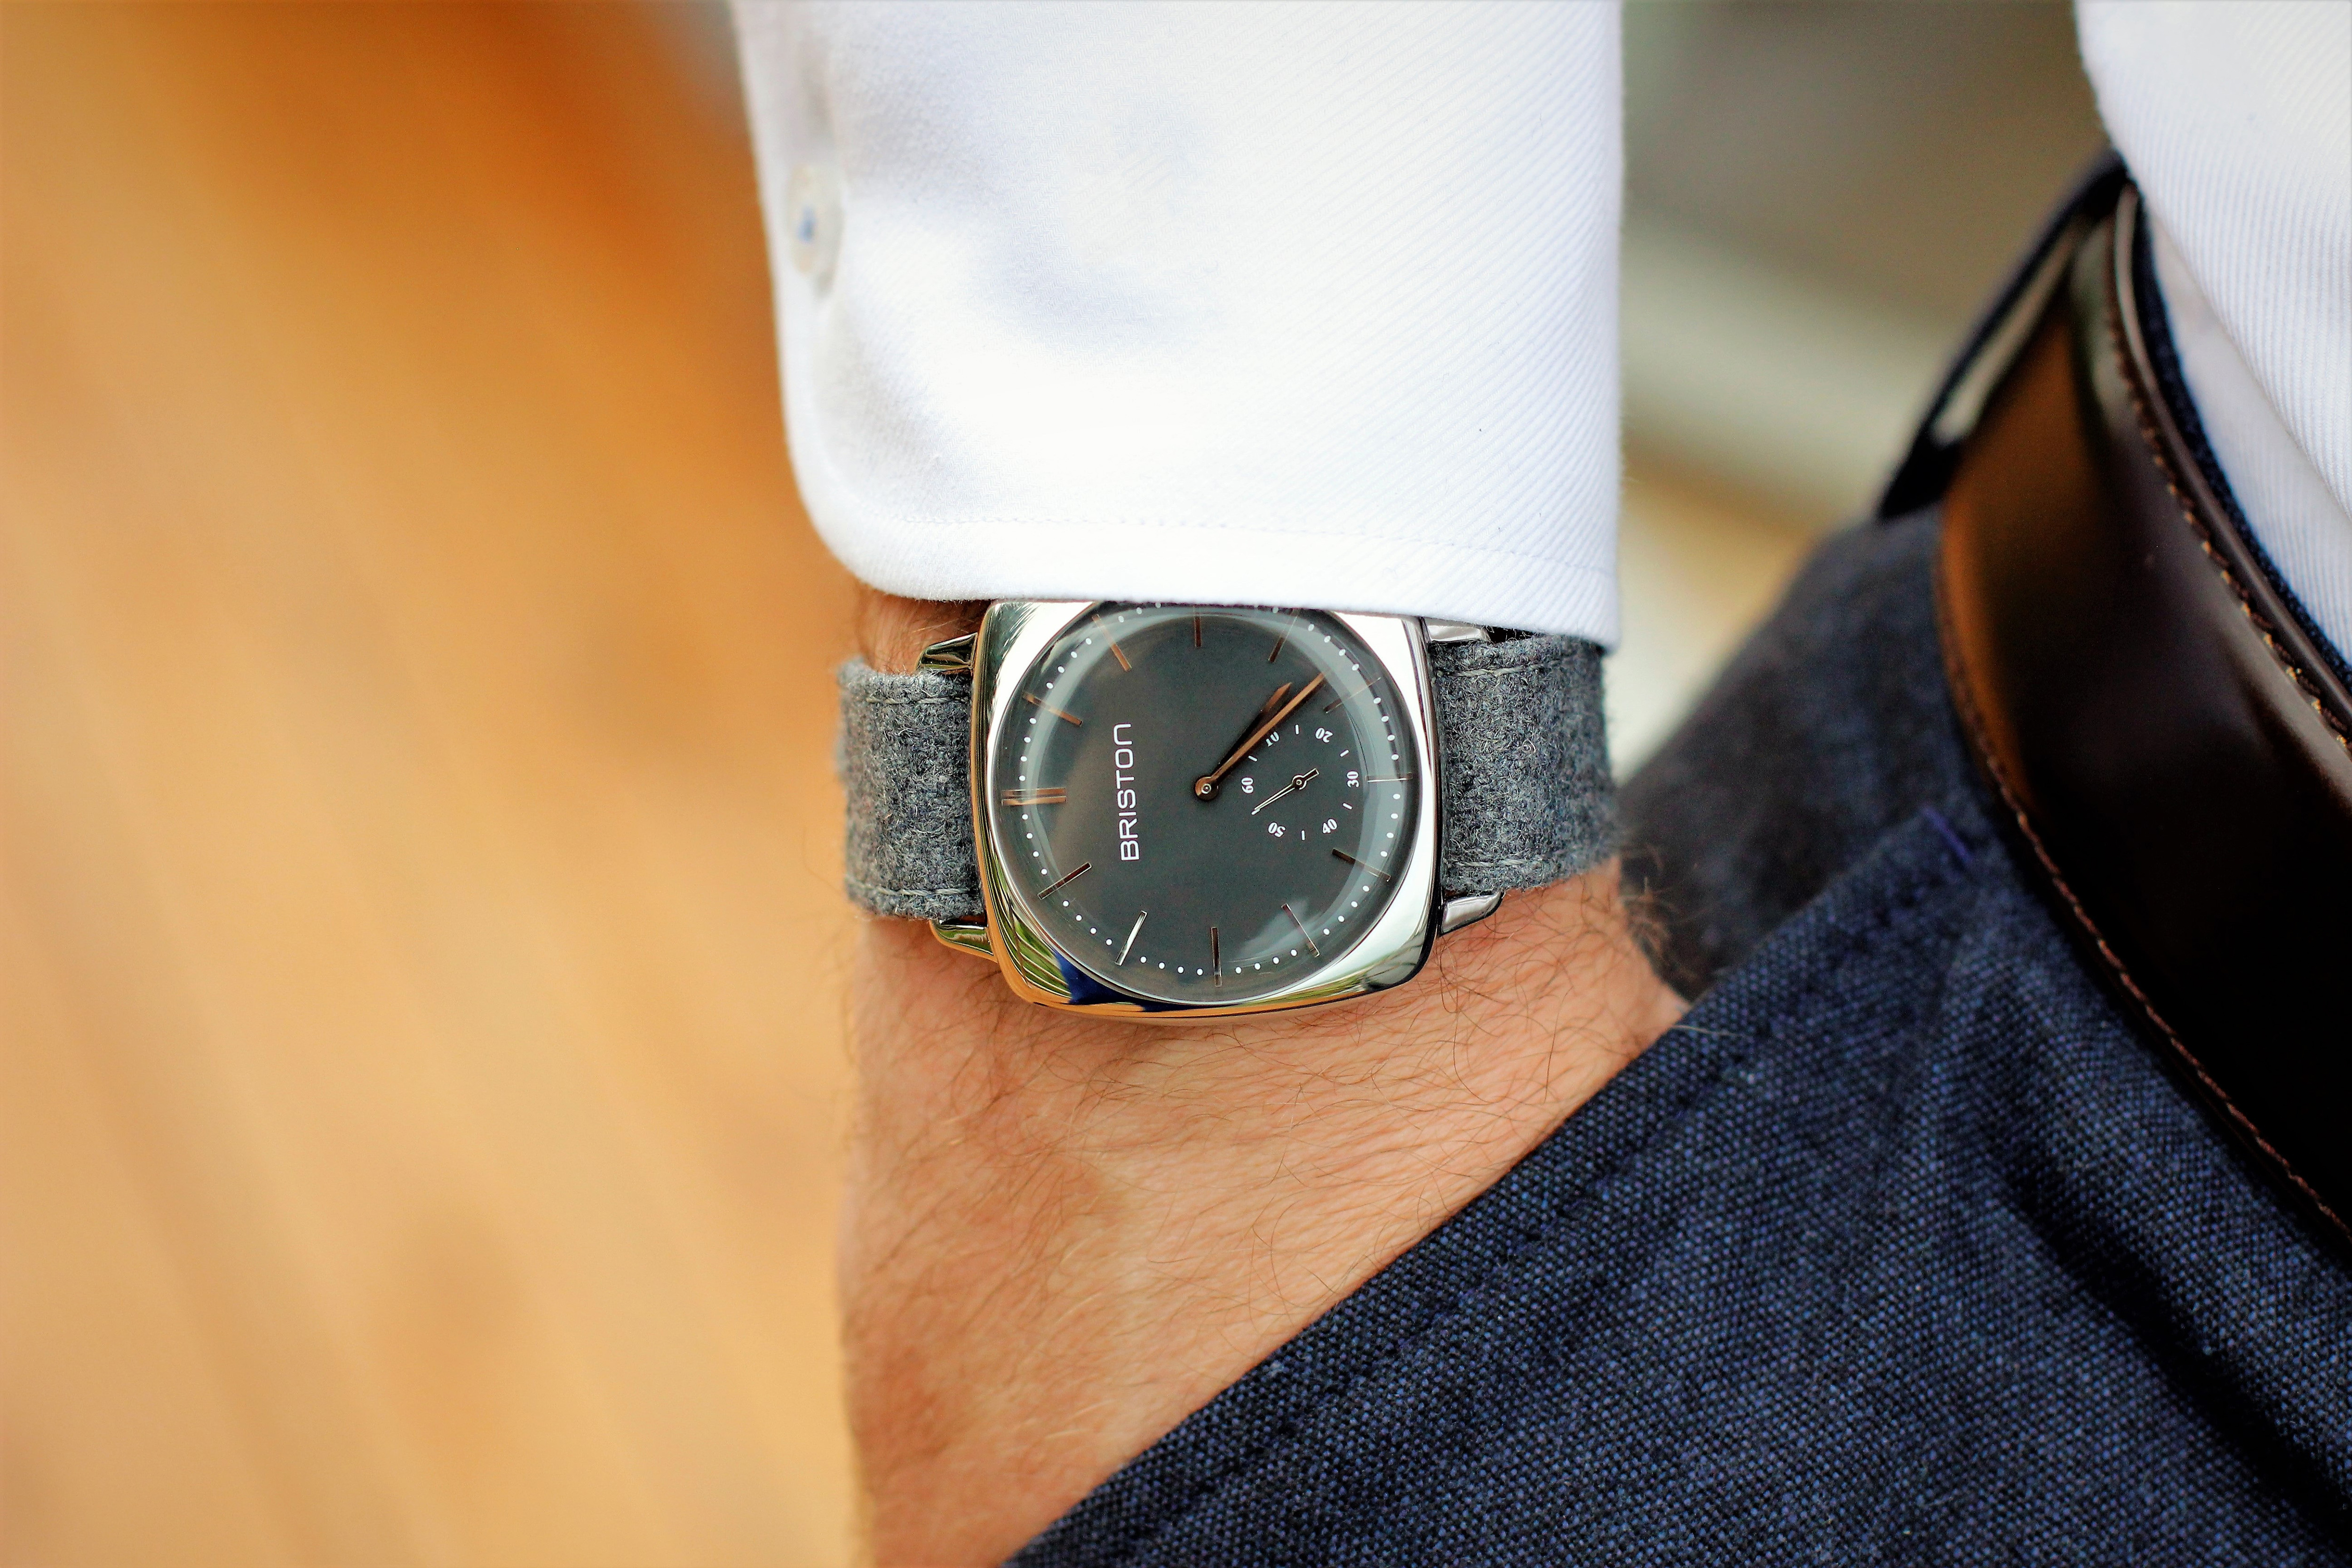
watch, jeans, denim, strap, fashion accessory, wrist, silver, watch accessory, Analog watch, leather, jewellery, metal